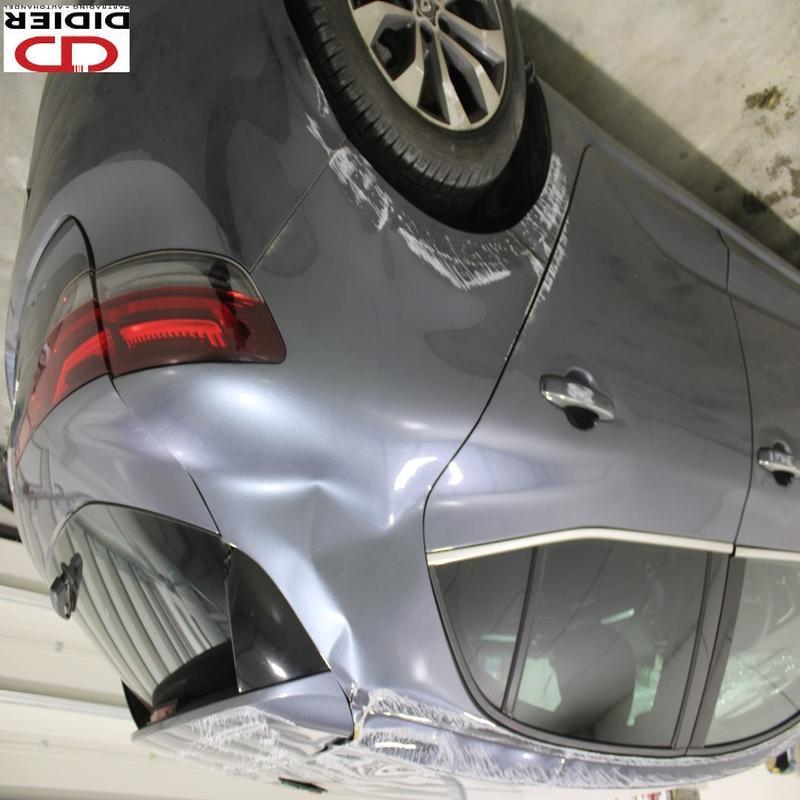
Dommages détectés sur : porte arrière gauche, aile arrière gauche, feu arrière droit, pare-choc arrière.
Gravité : mineur